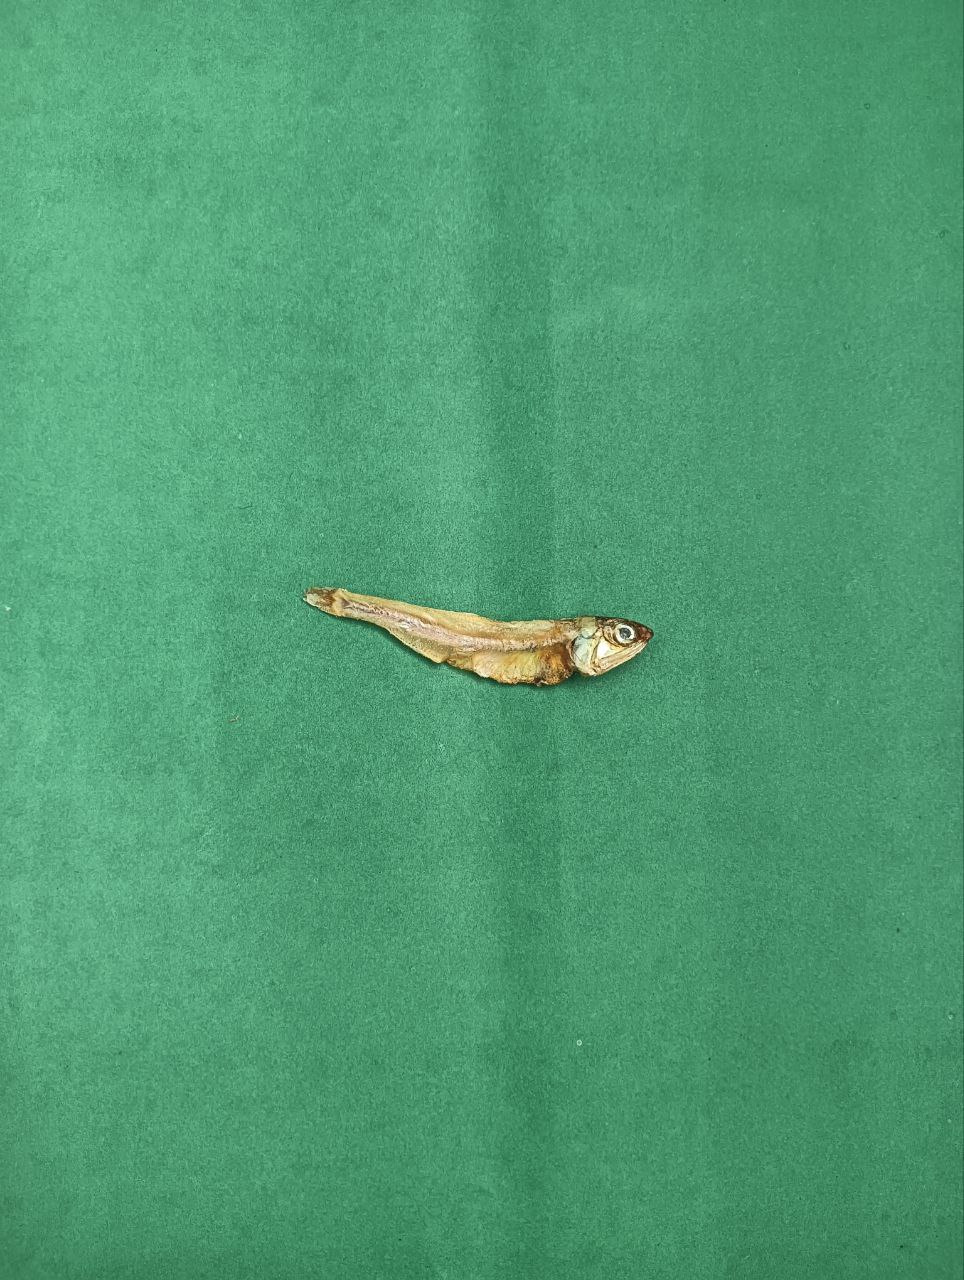
Species: narkeli